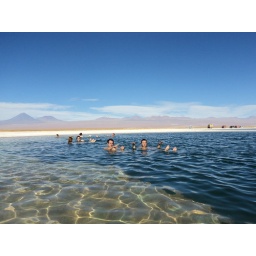
Swimming in the desert with volcano in the backround. Unable to sink in the salt water